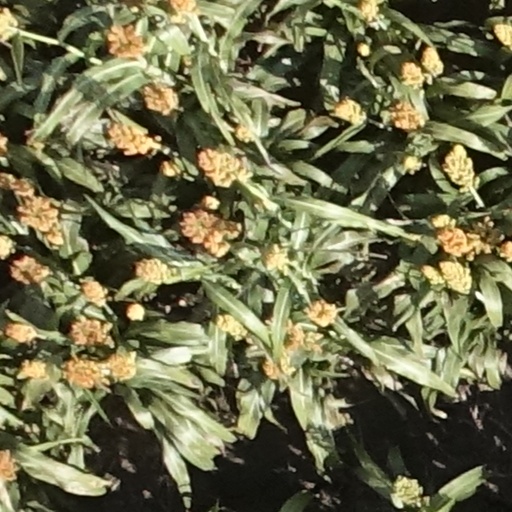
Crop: sorghum